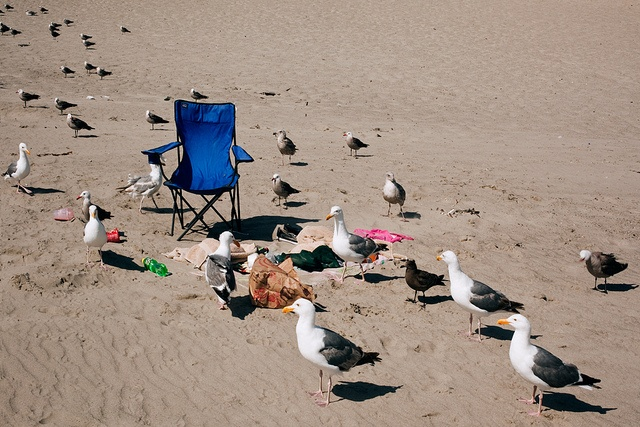
A flock of birds gathered around a blue lawn chair.
Several seagulls are on a beach next to an empty beach chair and a pile of garbage.
 an empty blue beach chair surrounded by sea gulls
A large flock of seagulls standing on the sand.
a number of seagulls near a lawn chair on sand